Orange Order

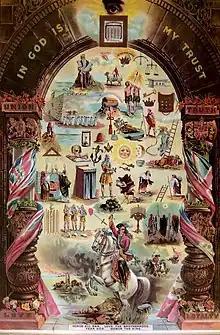
Orange Order poster depicting historical and religious symbols

The Drumcree dispute is perhaps the most well-known episode involving the Order since 1921. On the Sunday before 12 July each year, Orangemen in Portadown would traditionally march to-and-from Drumcree Church. Originally, most of the route was farmland, but is now the densely populated Catholic part of town. The residents have sought to re-route the march away from this area, seeing it as "triumphalist" and "supremacist".